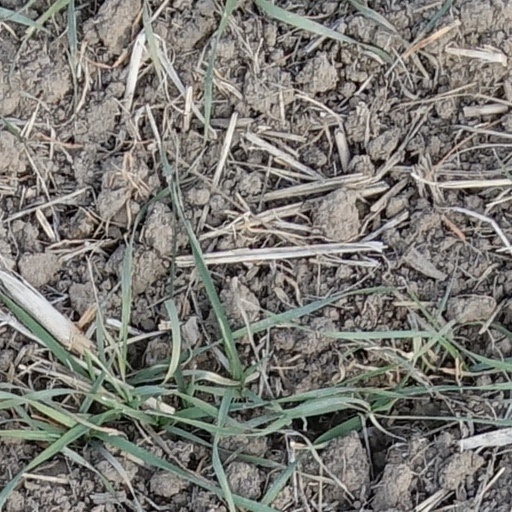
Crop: wheat